Bryce Canyon National Park Scenic Trails Historic District

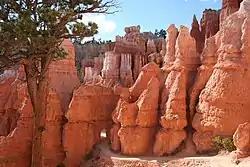
Queen's Garden Trail, August 2006

The Bryce Canyon National Park Scenic Trails Historic District is a historic trail system in the central part of Bryce Canyon National Park in southwestern Garfield County, Utah, United States, that is listed on the National Register of Historic Places (NRHP).